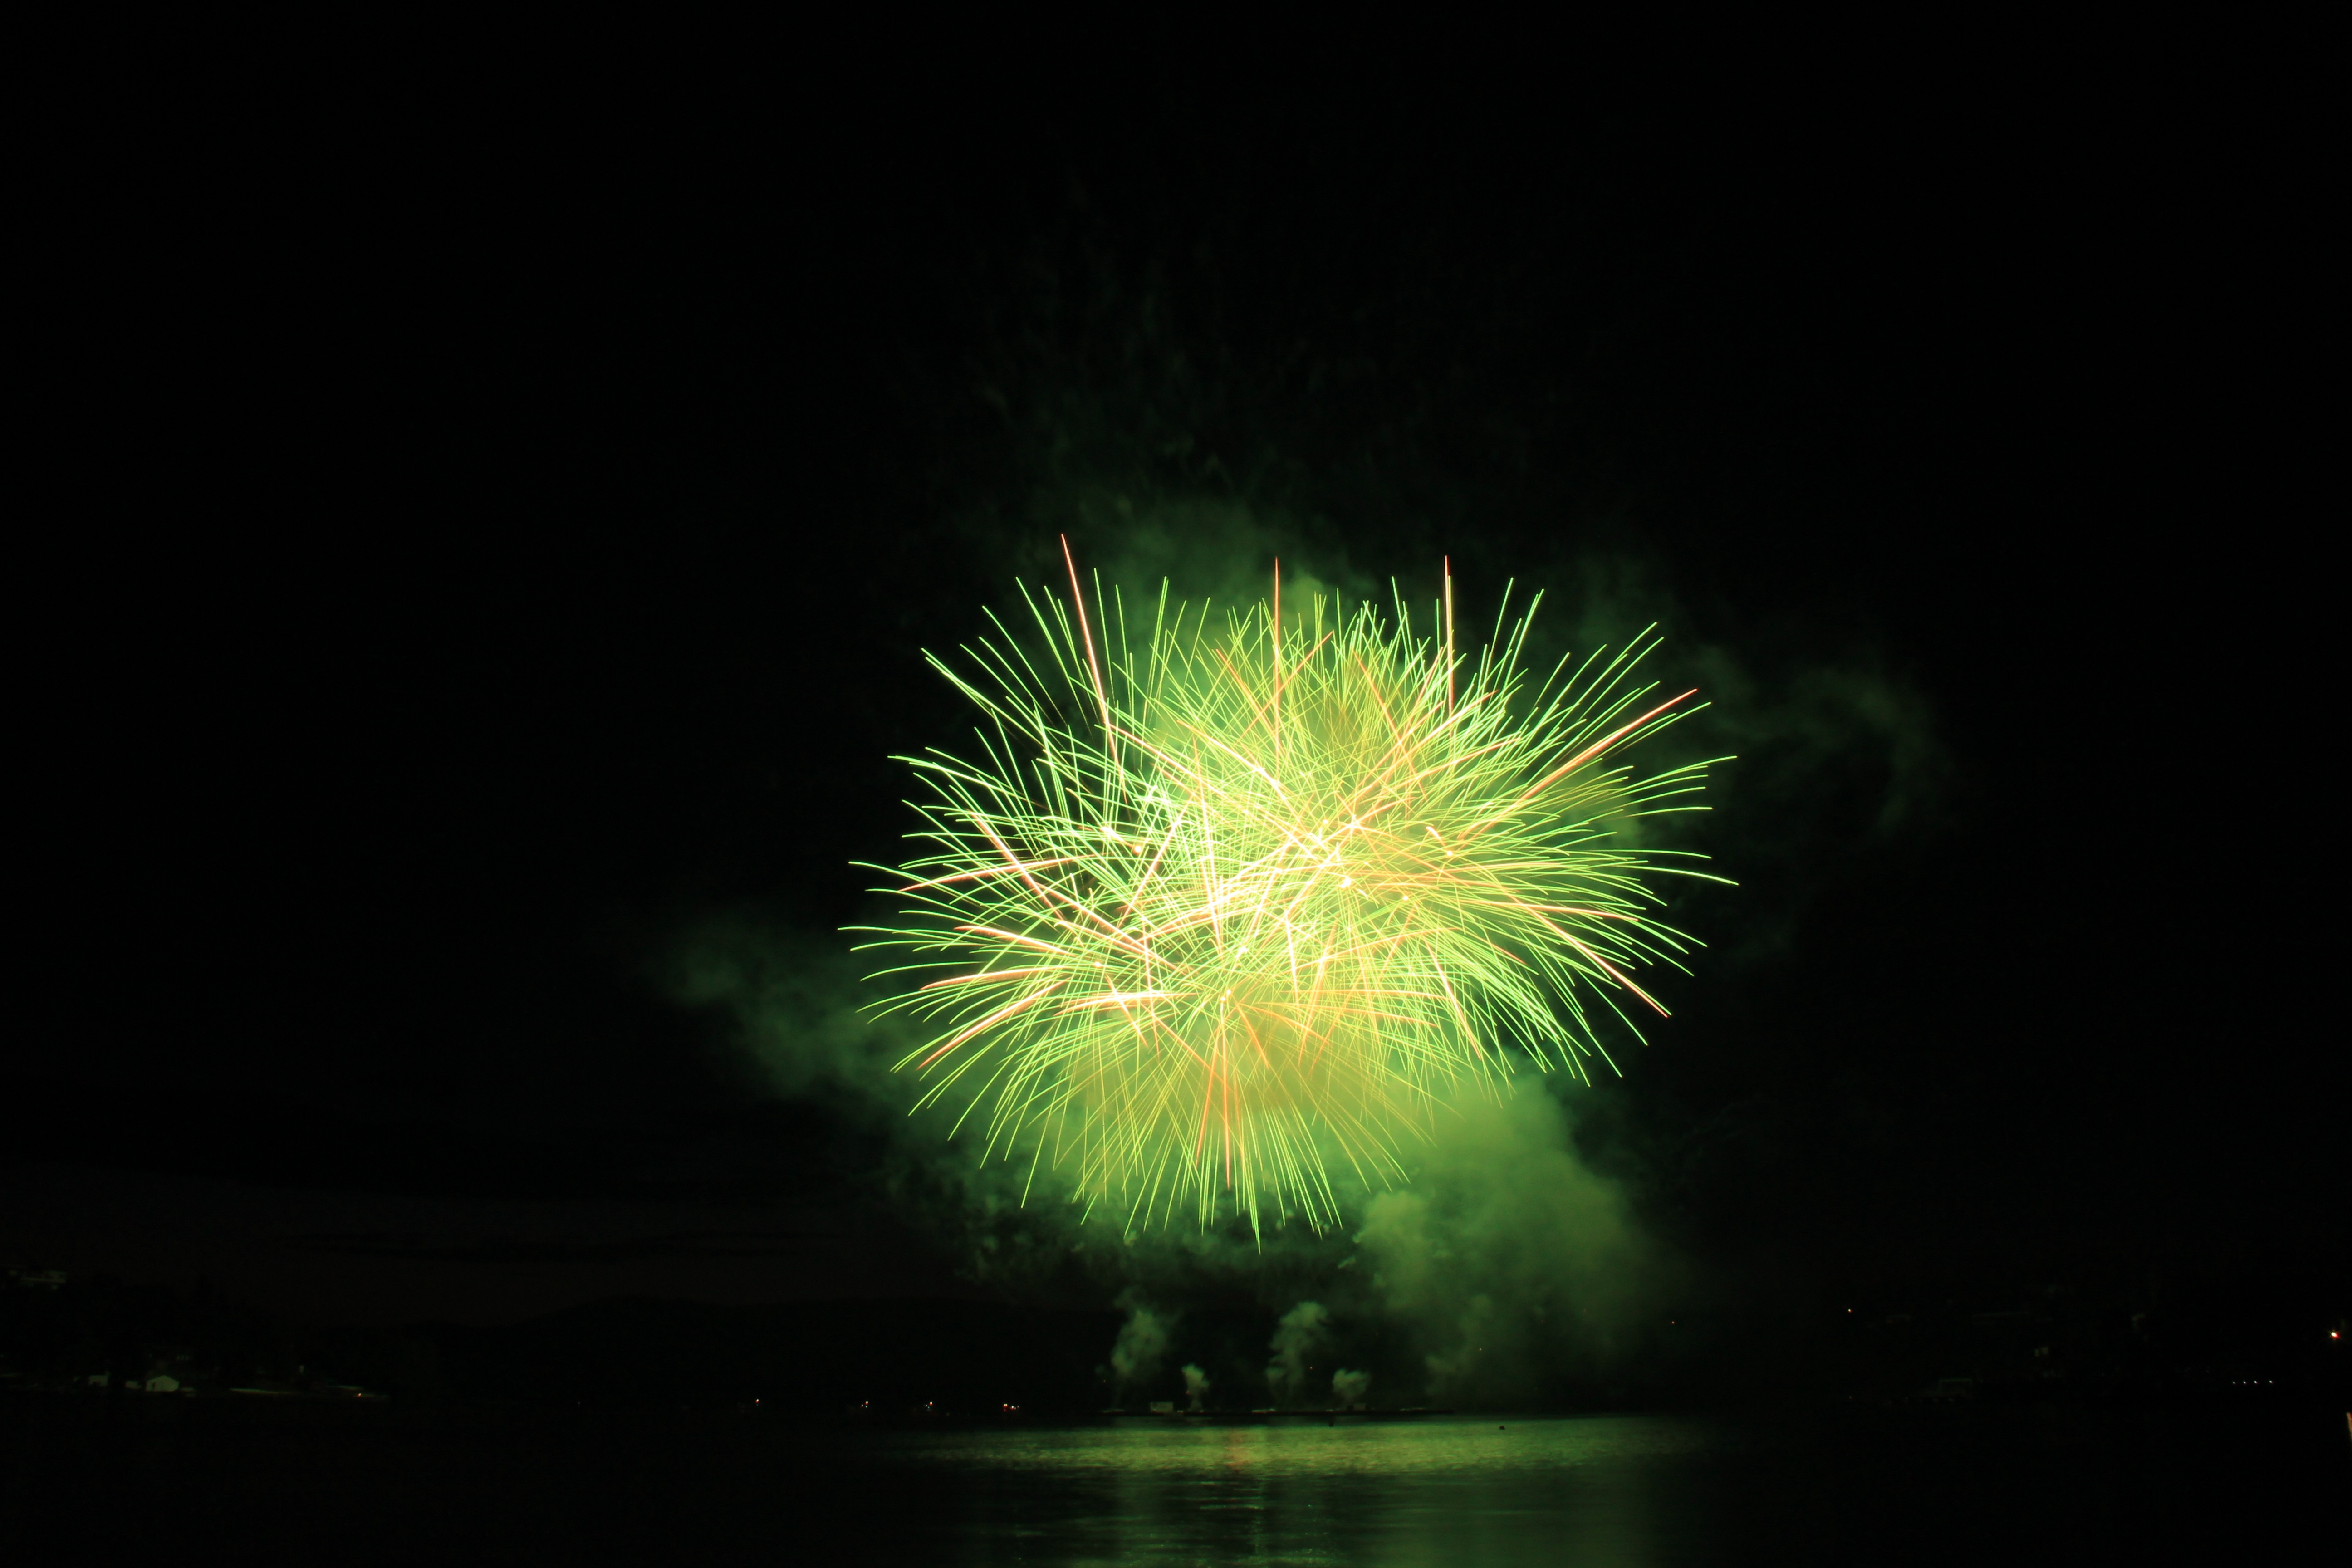
night, recreation, green, explosion, fireworks, event, outdoor recreation